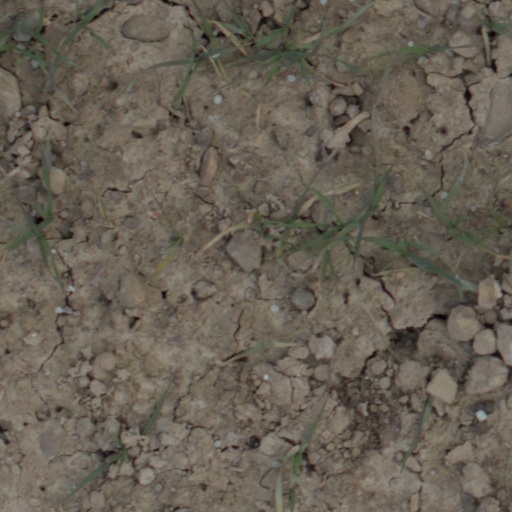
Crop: wheat